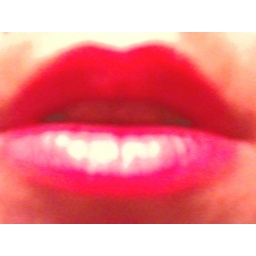
Photo taken by phone under red lights